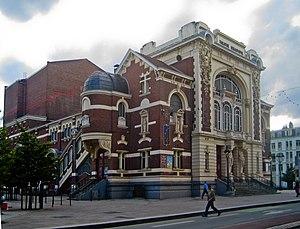
Théâtre Sébastopol, vu de côté, à Lille (Nord, France).